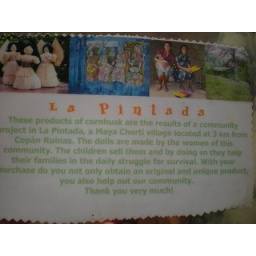
Little girl in copan sign